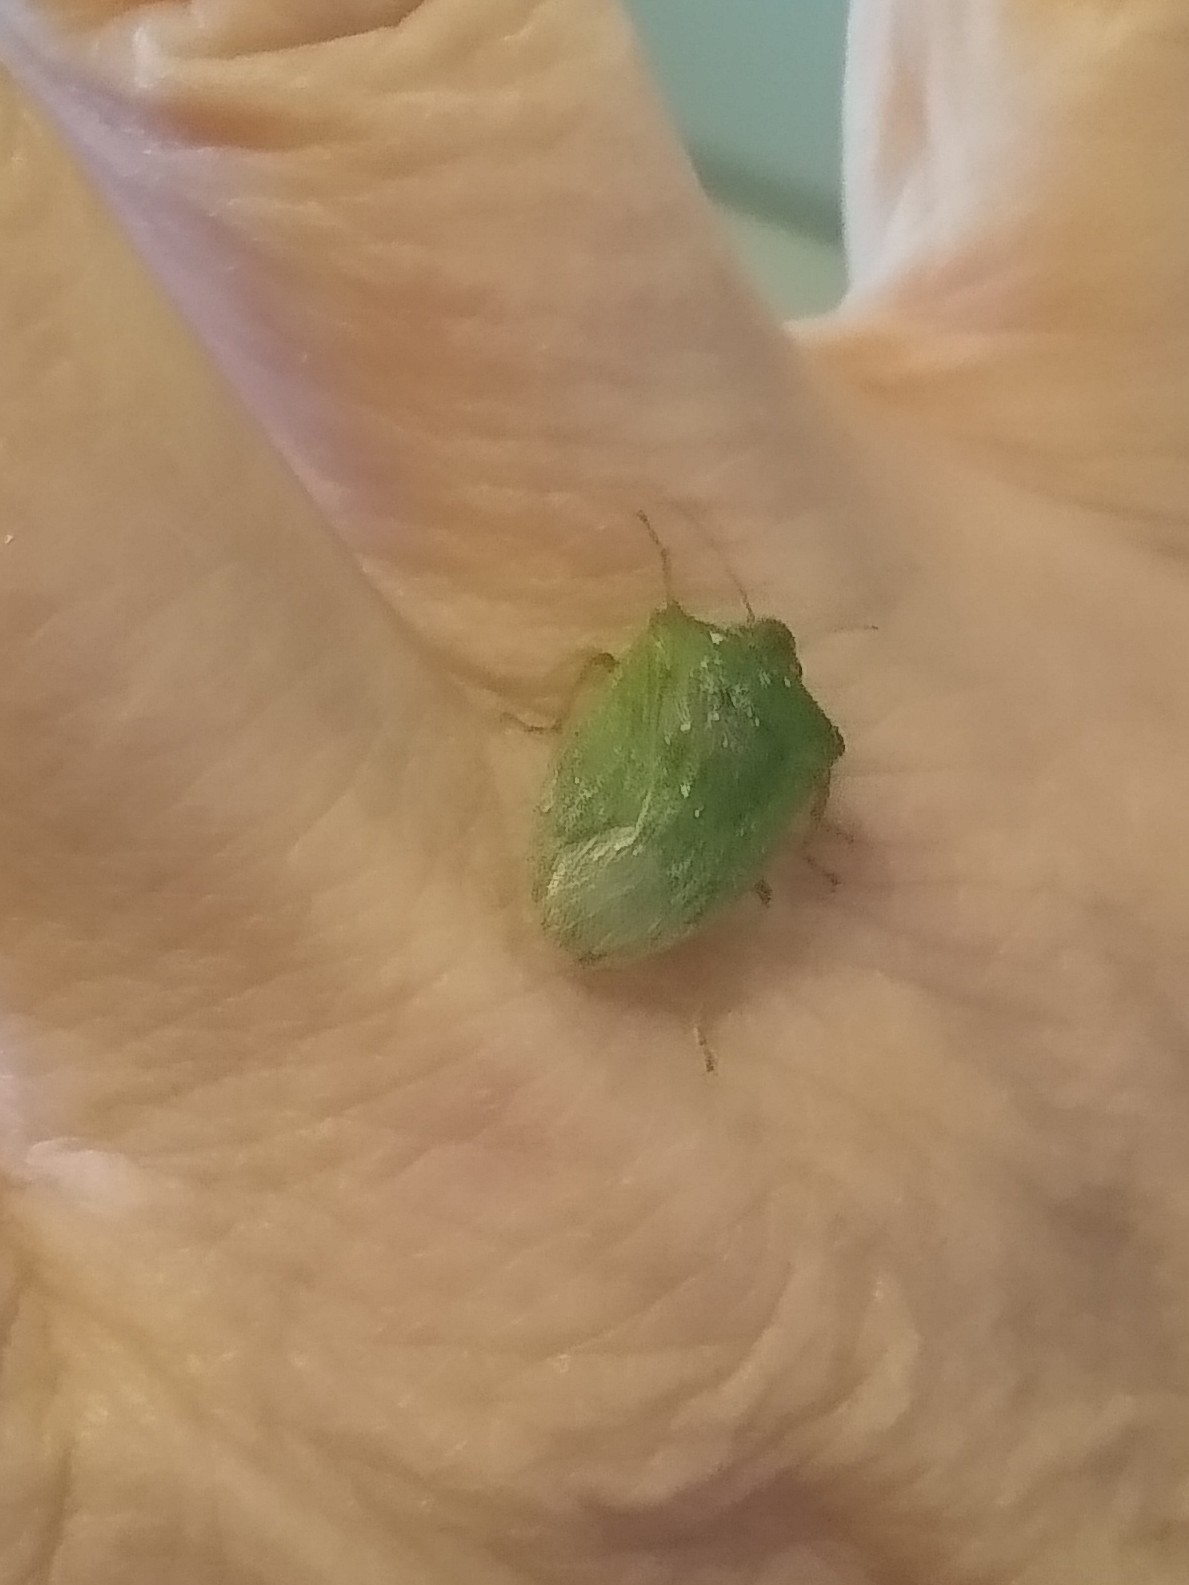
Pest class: stink_bug